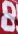
Number: 8